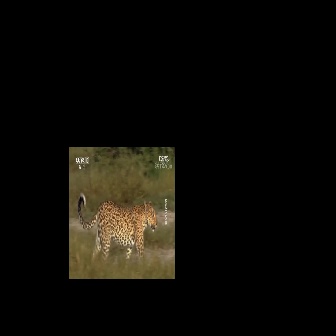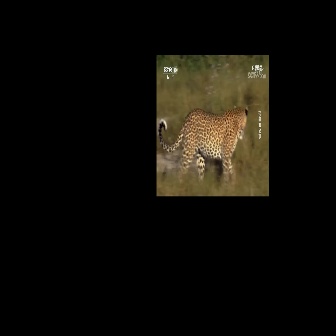
  Please identify the target specified by the bounding box [77,192,157,272] in the first image and locate it in the second image. Return the coordinates in [x_min,y_min,x_max,y_max] format.
Answer: [157,105,248,196]